Nick Hamm

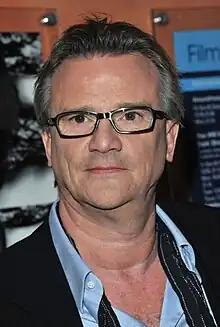

Nick Hamm is a filmmaker born in Belfast, Northern Ireland. He won a BAFTA for his drama "The Harmfulness of Tobacco" starring Edward Fox.